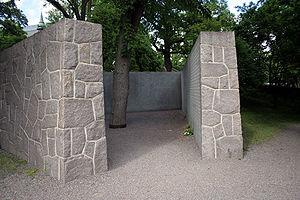
Estonia / Redningsaktionen
Estonia mindesmærke i Stockholm.
M/F Estonia var en bilfærge bygget i 1979 på værftet Jos. L. Meyer i Papenburg i Tyskland.